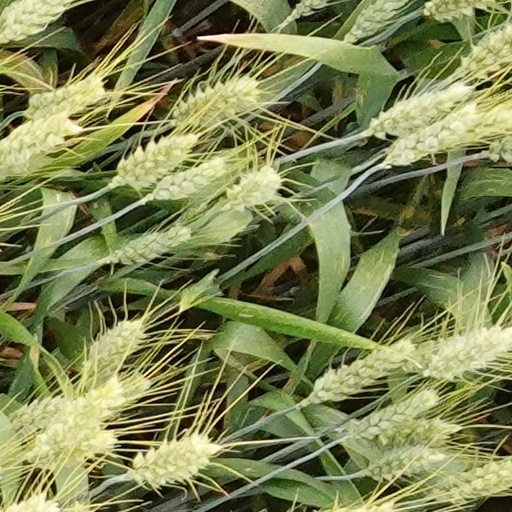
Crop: wheat